1951 Copa Rio

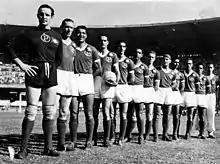
Palmeiras, champions

The 1951 Copa Rio, also known as Torneio Internacional de Clubes Campeões ("International Champions Club Tournament", in english) was the first edition of the Copa Rio, the first intercontinental club football tournament with teams from Europe and South America, held in Rio de Janeiro and São Paulo from 30 June to 22 July. Participant clubs were divided into two zones of four teams, playing each other once in a single round-robin tournament.